Laurent Monsengwo Pasinya

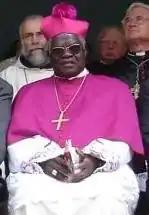
Monsengwo Pasinya in 2007

Laurent Monsengwo Pasinya (7 October 1939 – 11 July 2021) was a Congolese prelate of the Catholic Church. He was the Archbishop of Kinshasa from 2007 to 2018. He became a cardinal in 2010. He was widely recognized as a champion of peace, dialogue, and human rights.